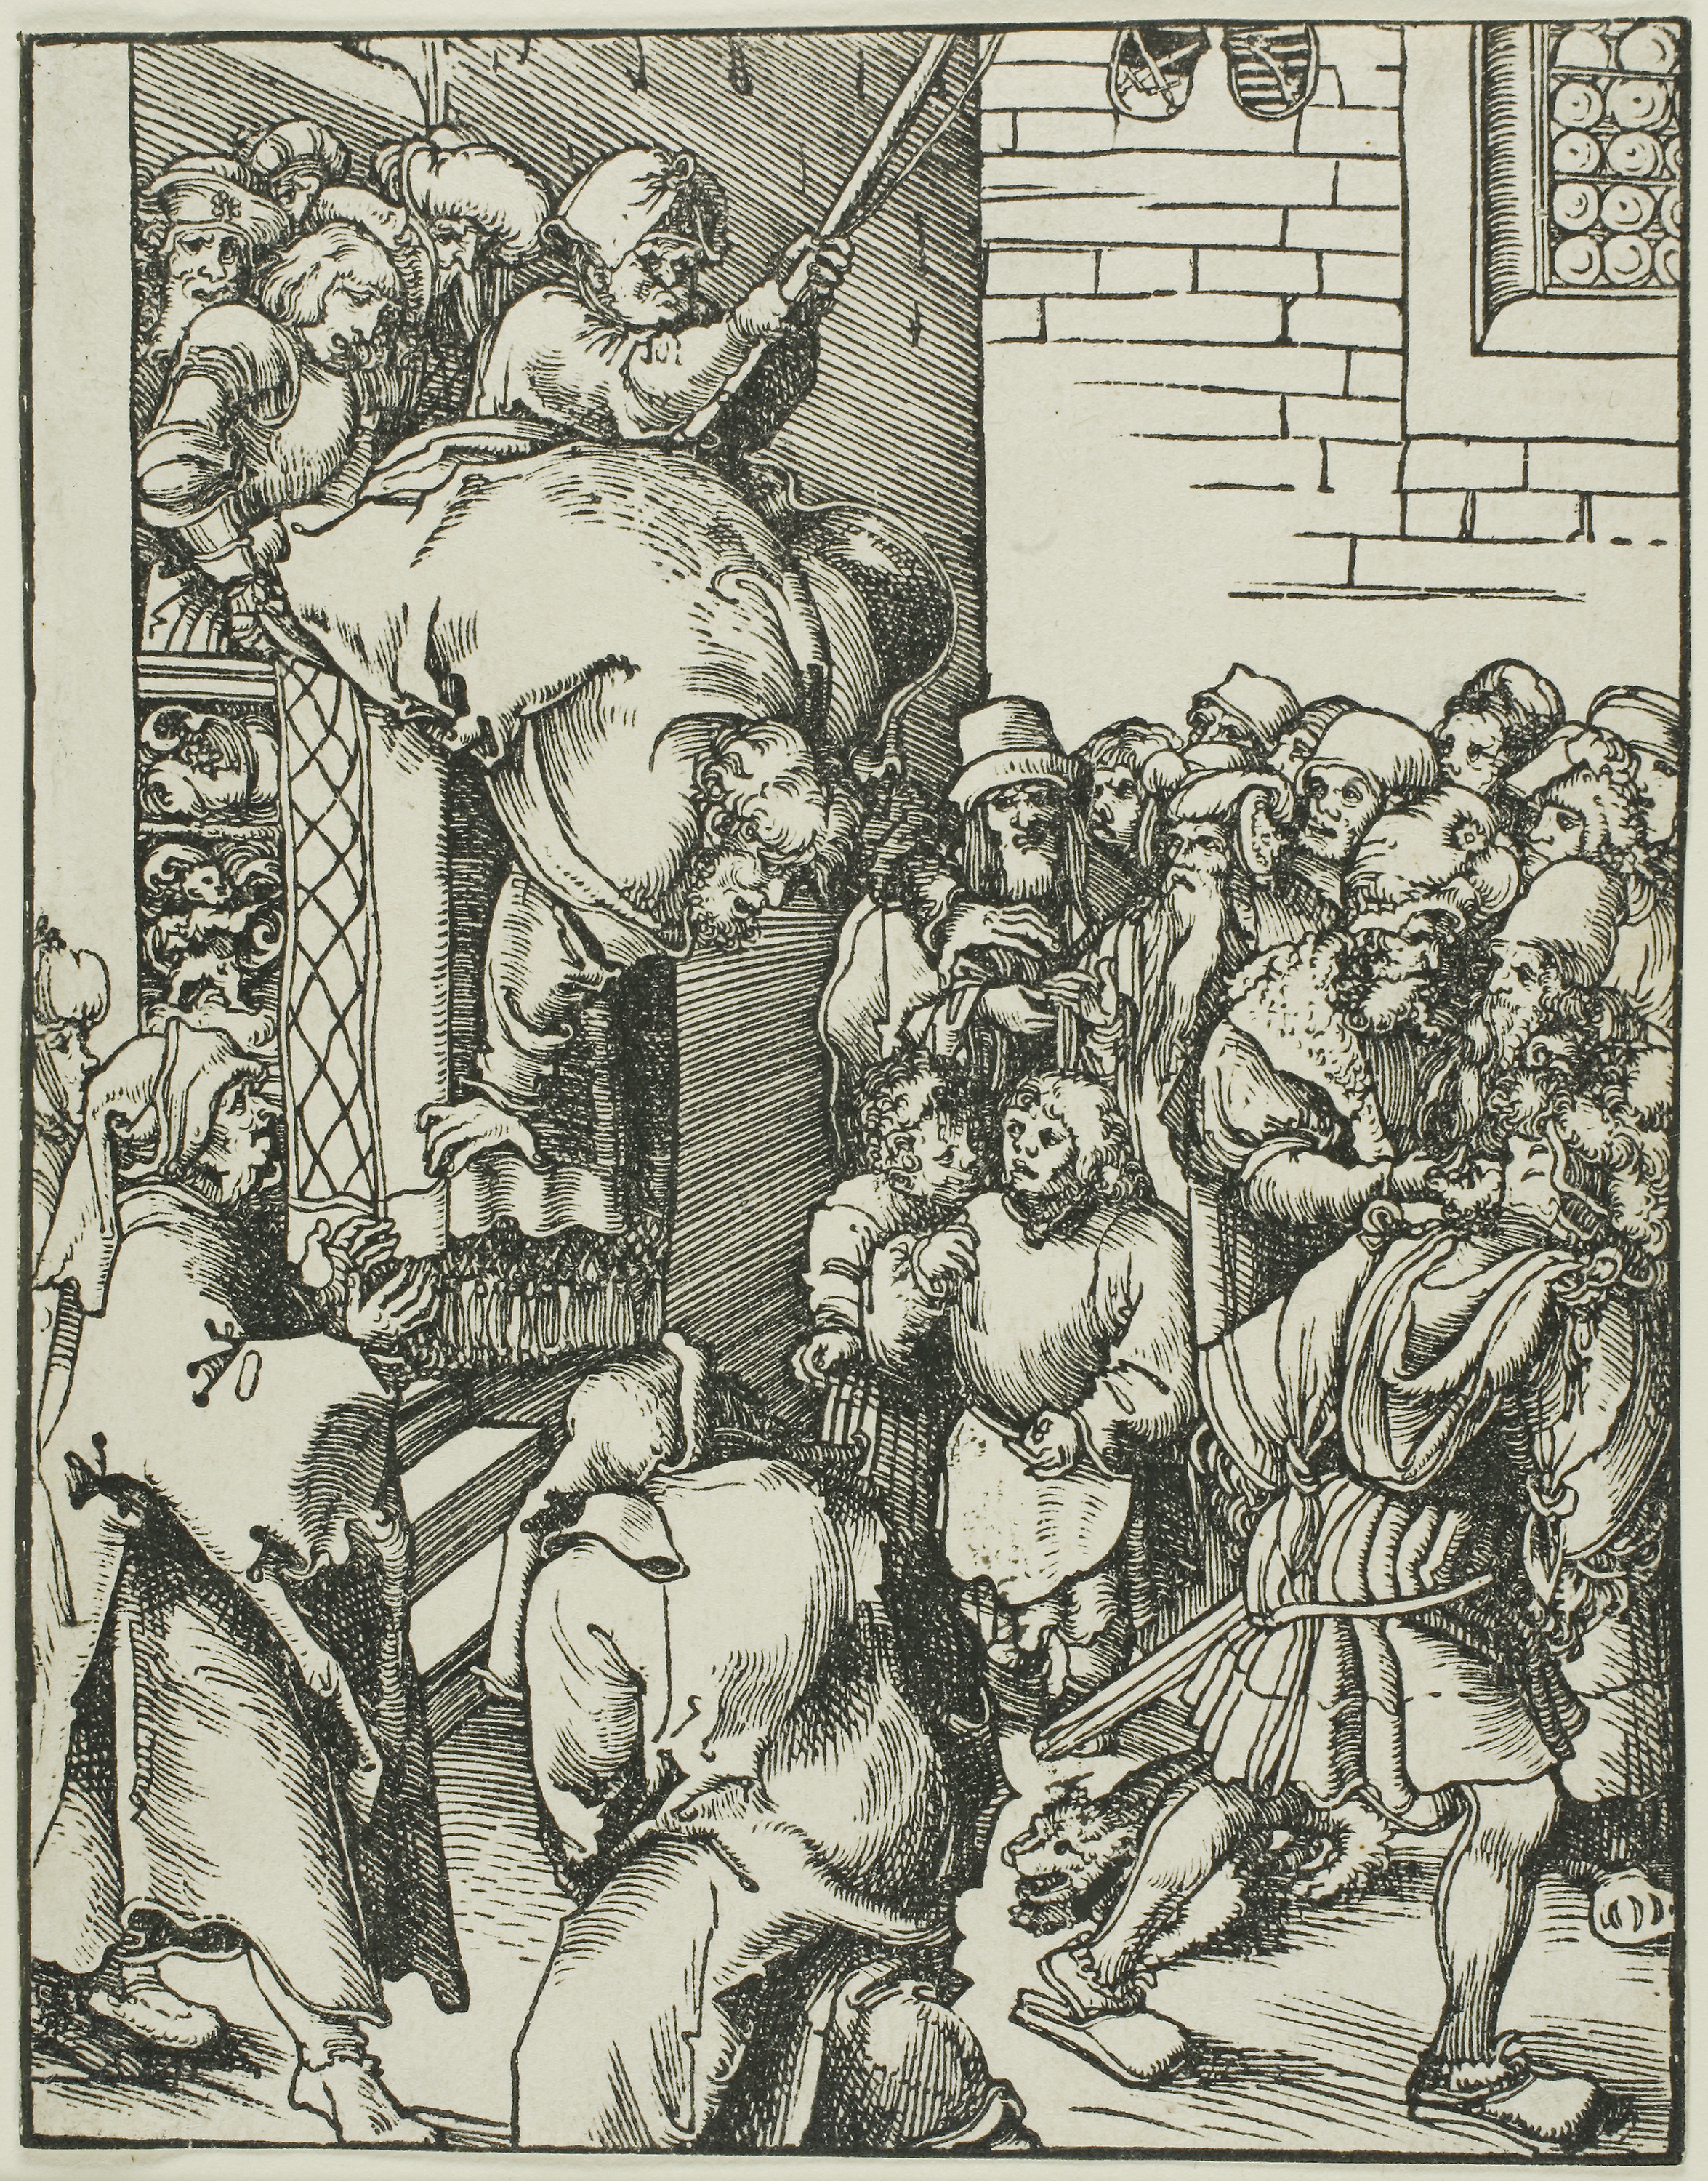
cartoon, art, black and white, history, fictional character, fiction, illustration, drawing, comics, monochrome, human behavior, middle ages, tree, sketch, artwork, visual arts, printmaking